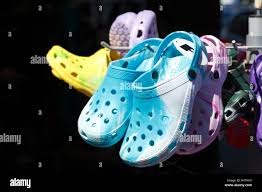
Label: Clog